Final Burning in Budokan

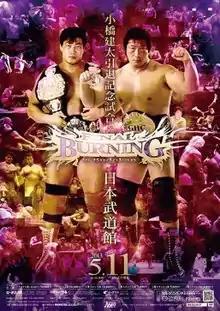
Promotional poster for the event, featuring Kenta Kobashi pictured with the Triple Crown Heavyweight Championship belts (left) and the GHC Heavyweight Championship belt (right)

Final Burning in Budokan was a professional wrestling pay-per-view (PPV) event promoted by Pro Wrestling Noah, which took place on May 11, 2013, at Nippon Budokan in Tokyo, Japan. Headlined by the retirement match of Kenta Kobashi, all in all, the event featured seven matches and wrestlers from not only Noah, but also All Japan Pro Wrestling (AJPW), Diamond Ring, New Japan Pro-Wrestling (NJPW) and Tenryu Project. Due to Kobashi's high-profile status in the history of Japanese professional wrestling, the event gained mainstream attention in the country. Dave Meltzer of the "Wrestling Observer Newsletter" called the event the "end of an era in Japanese pro wrestling", drawing parallels to Pelé's 1977 retirement from football.